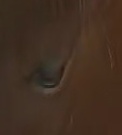
Face region: eyes (orbital_tightening_and_eye_area)
Pain indicator: moderately_present